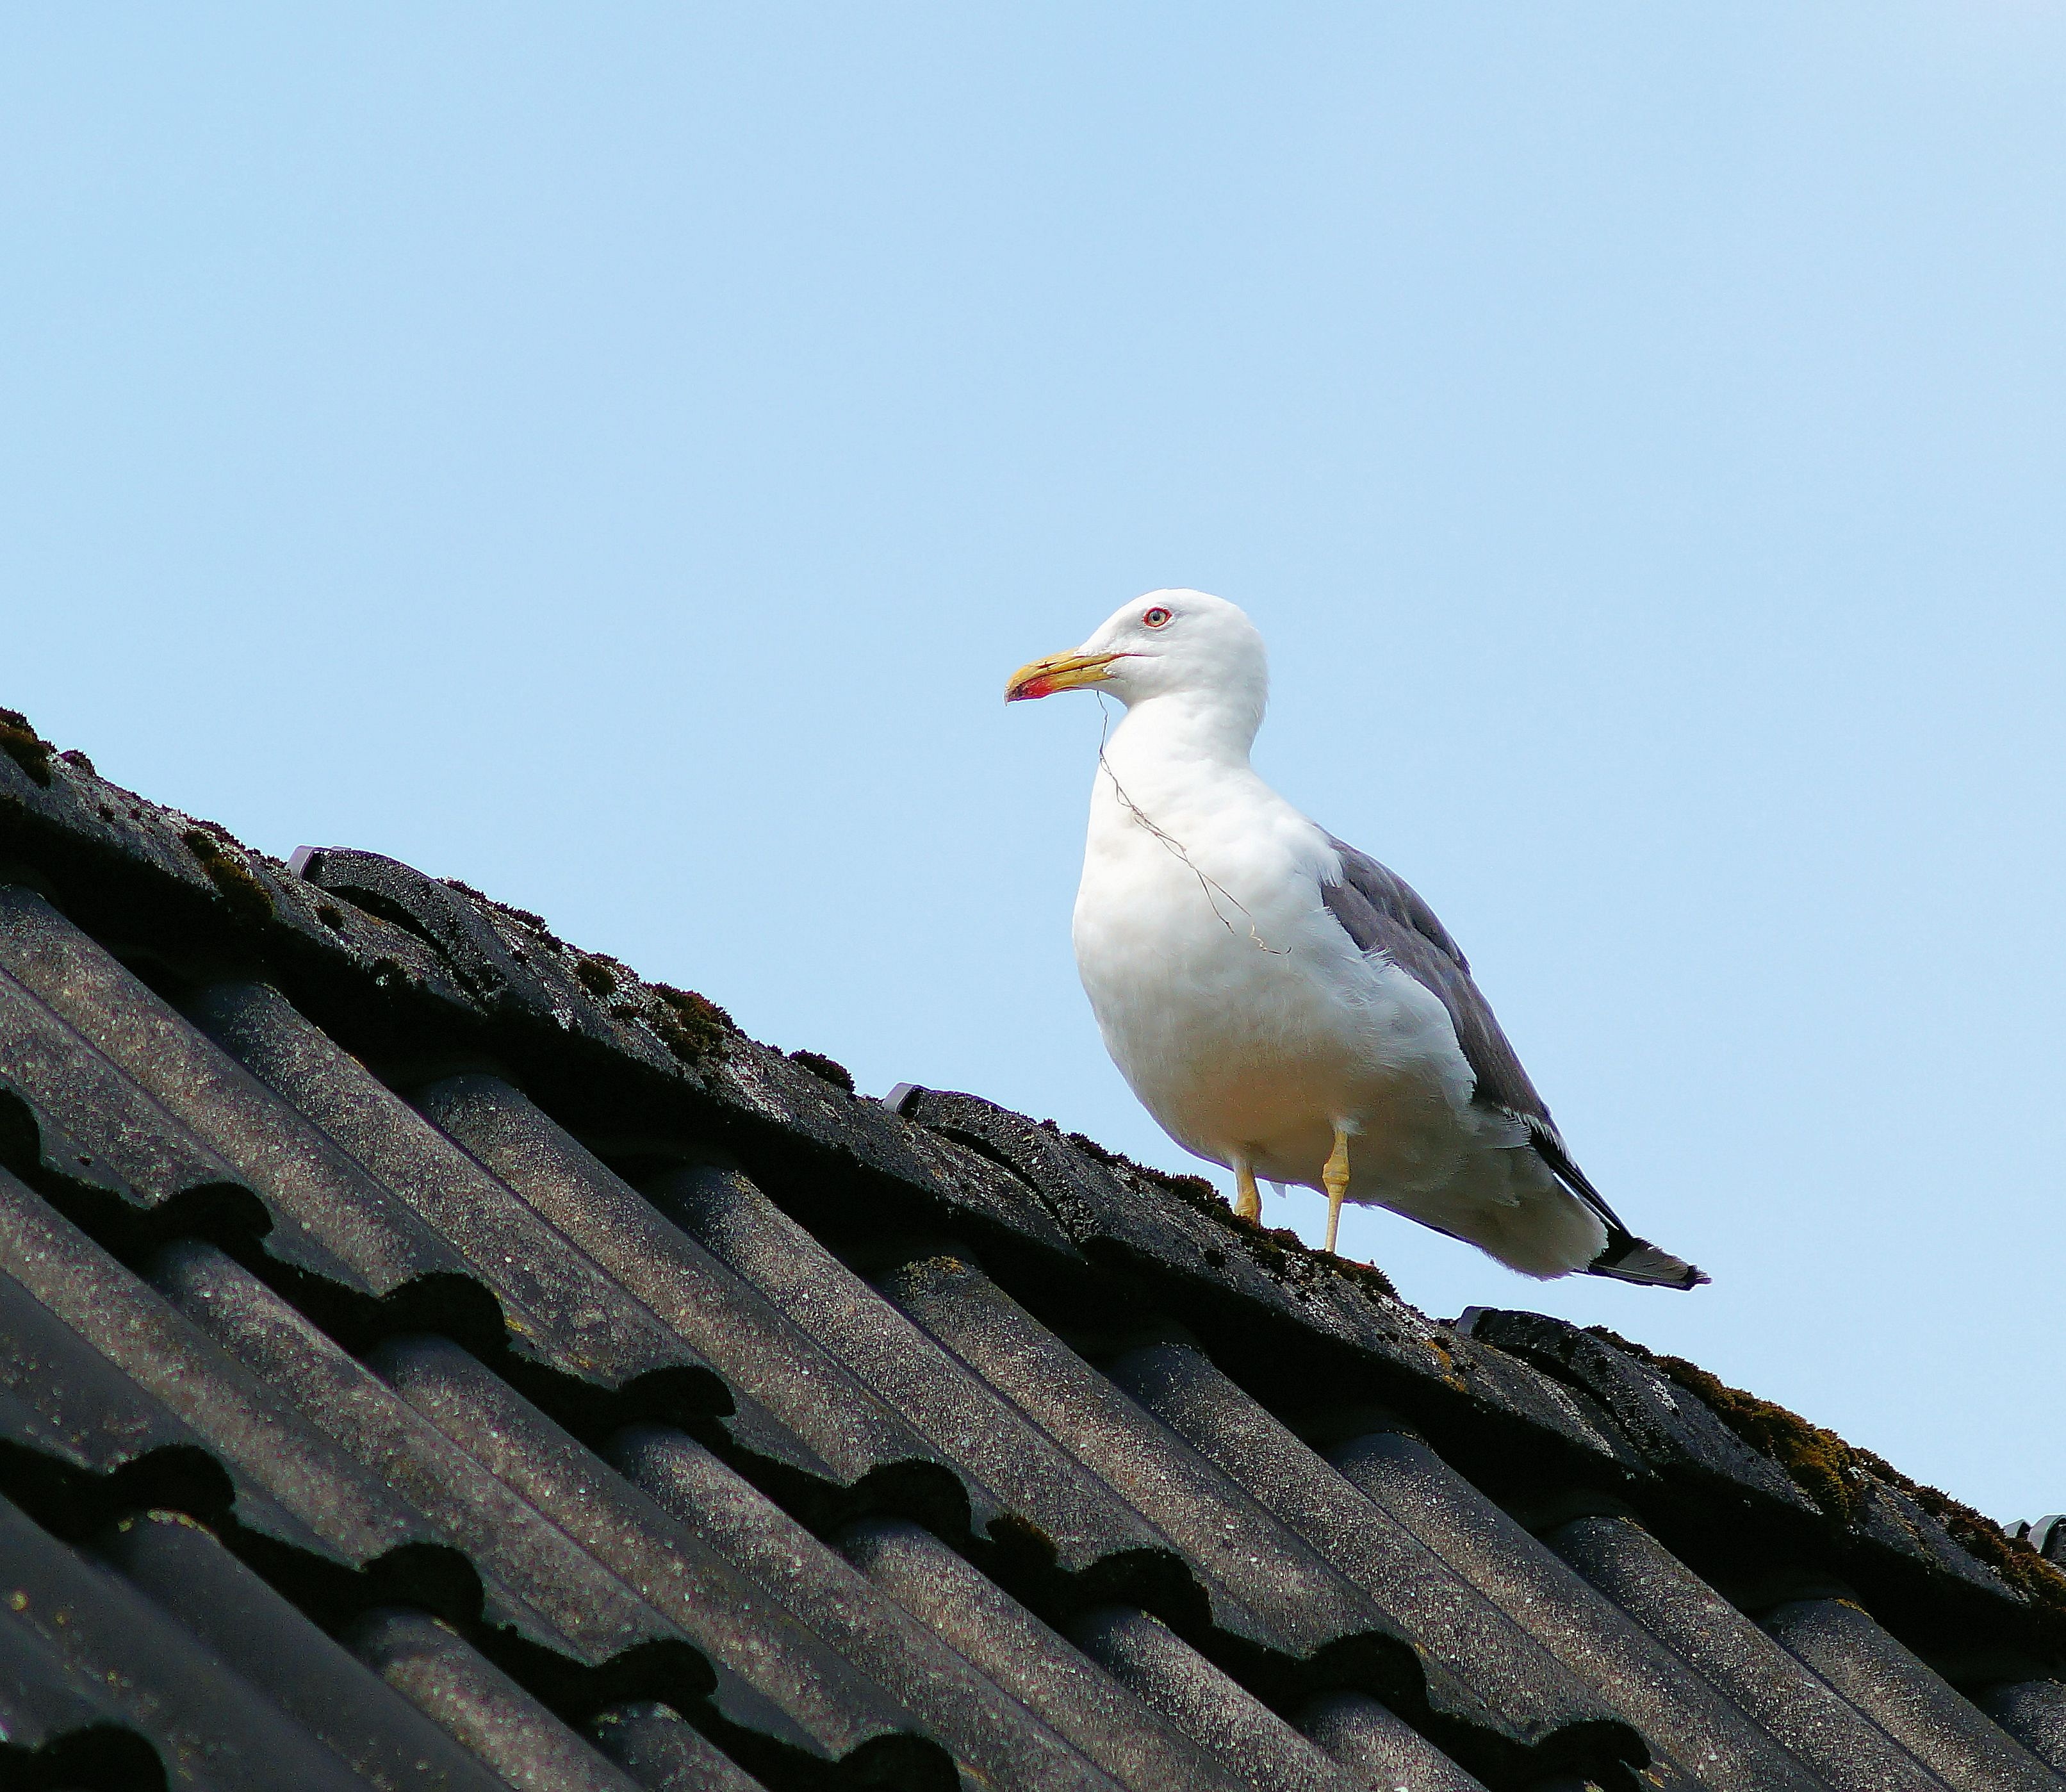
bird, wing, sky, roof, home, seabird, wildlife, gull, beak, fauna, vertebrate, sublime, pride, charadriiformes